Amarna letter EA 286

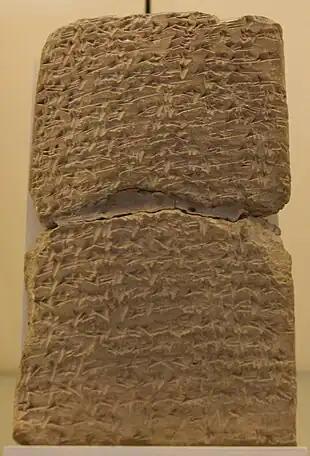
EA 288, from Abdi-Heba, letter 4 of 6 from Jerusalem. (very high-resolution expandable photo)

Amarna letter EA 286, titled: ""A Throne Granted, Not Inherited,"" is a tall, finely-inscribed clay tablet letter, approximately 8 in tall, and 3.5 in wide, from Abdi-Heba the mayor/ruler of Jerusalem, of the mid-14th-century BC Amarna letters. The scribe of his six letters to Egypt were penned by the "Jerusalem scribe"; EA 286 is a moderately long, and involved letter.